Springfield (provincial electoral district)

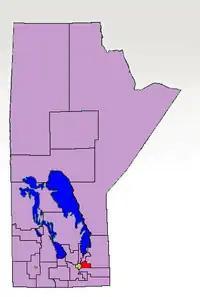
The last boundaries for Springfield from 1998-2011 highlighted in red

Springfield was a provincial electoral division in the Canadian province of Manitoba. It was created by the province's first electoral redistribution in 1874 and existed until 2011, except for the period from 1914 to 1920.